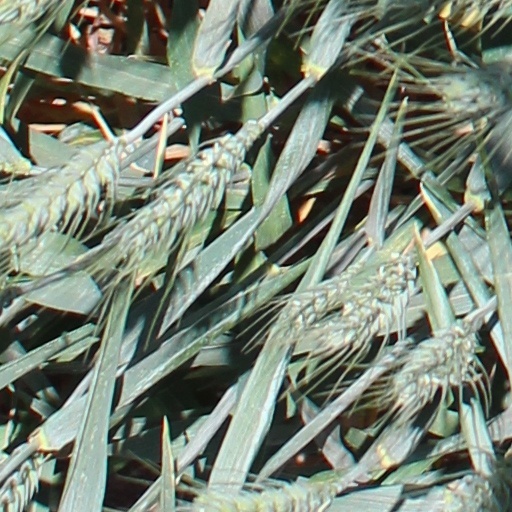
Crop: wheat